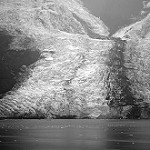
Label: B & W